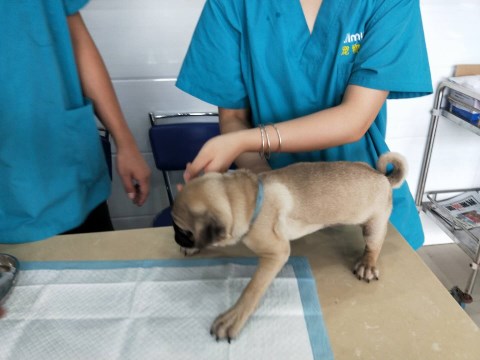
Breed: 798-n000130-pug